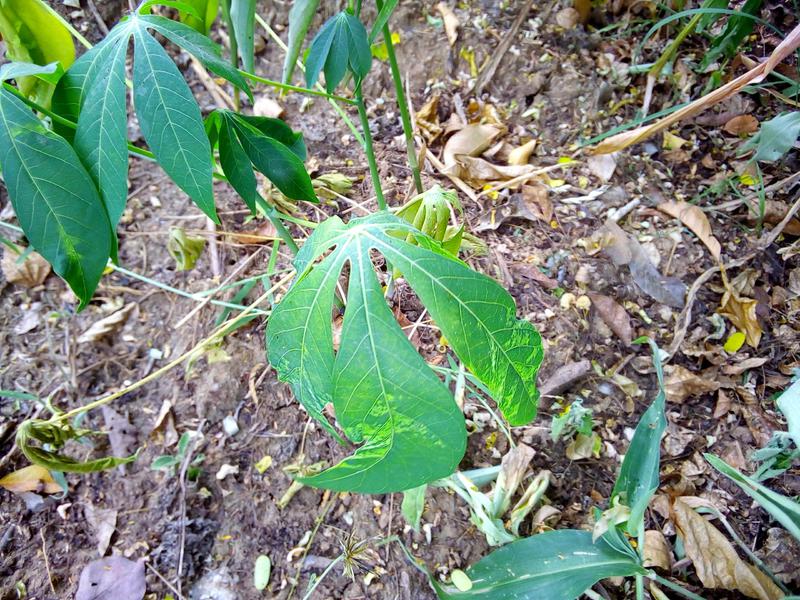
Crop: cassava
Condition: mosaic_disease